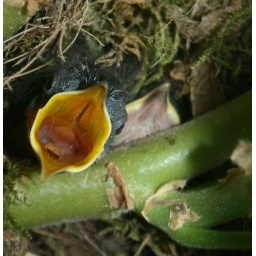
Little baby bird in a flower basket.